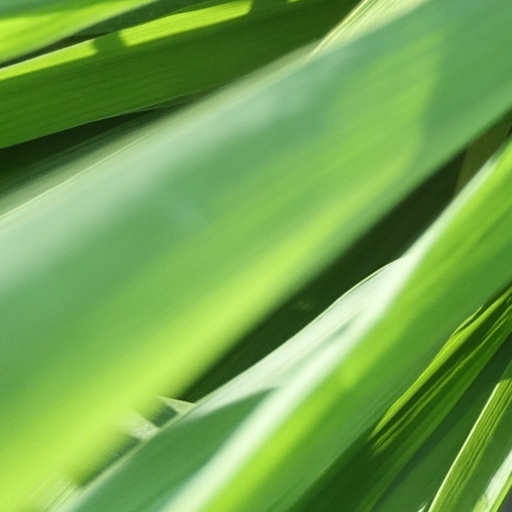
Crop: rice